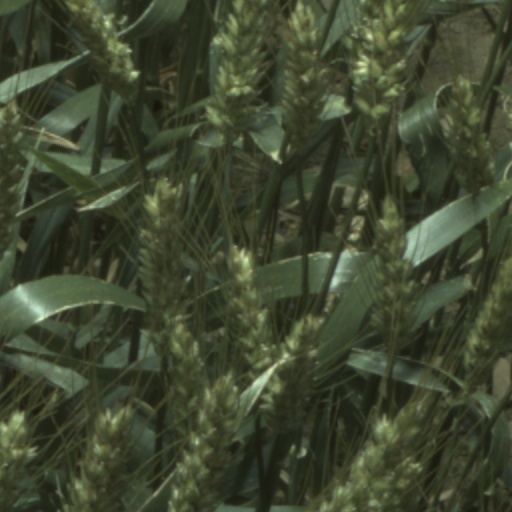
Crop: wheat